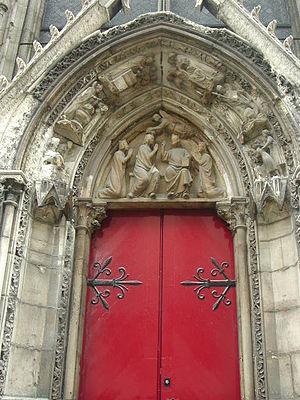
ND Paris
La cathédrale Notre-Dame de Paris, communément appelée Notre-Dame, est l'un des monuments les plus emblématiques de Paris et de la France. Elle est située sur l'île de la Cité et est un lieu de culte catholique, siège de l'archidiocèse de Paris, dédiée à la Vierge Marie.